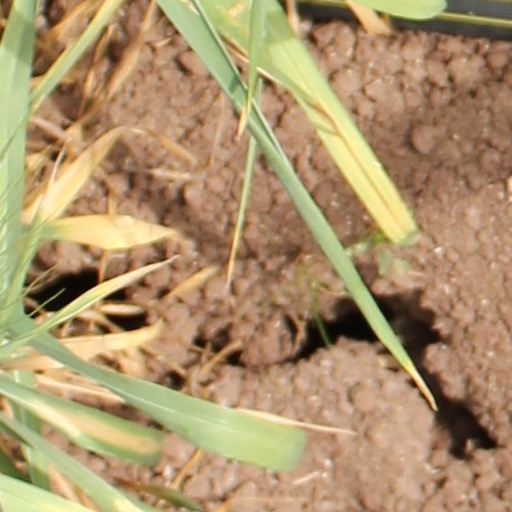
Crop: wheat